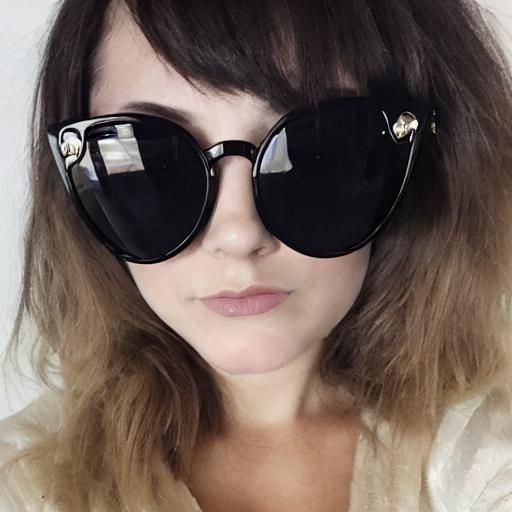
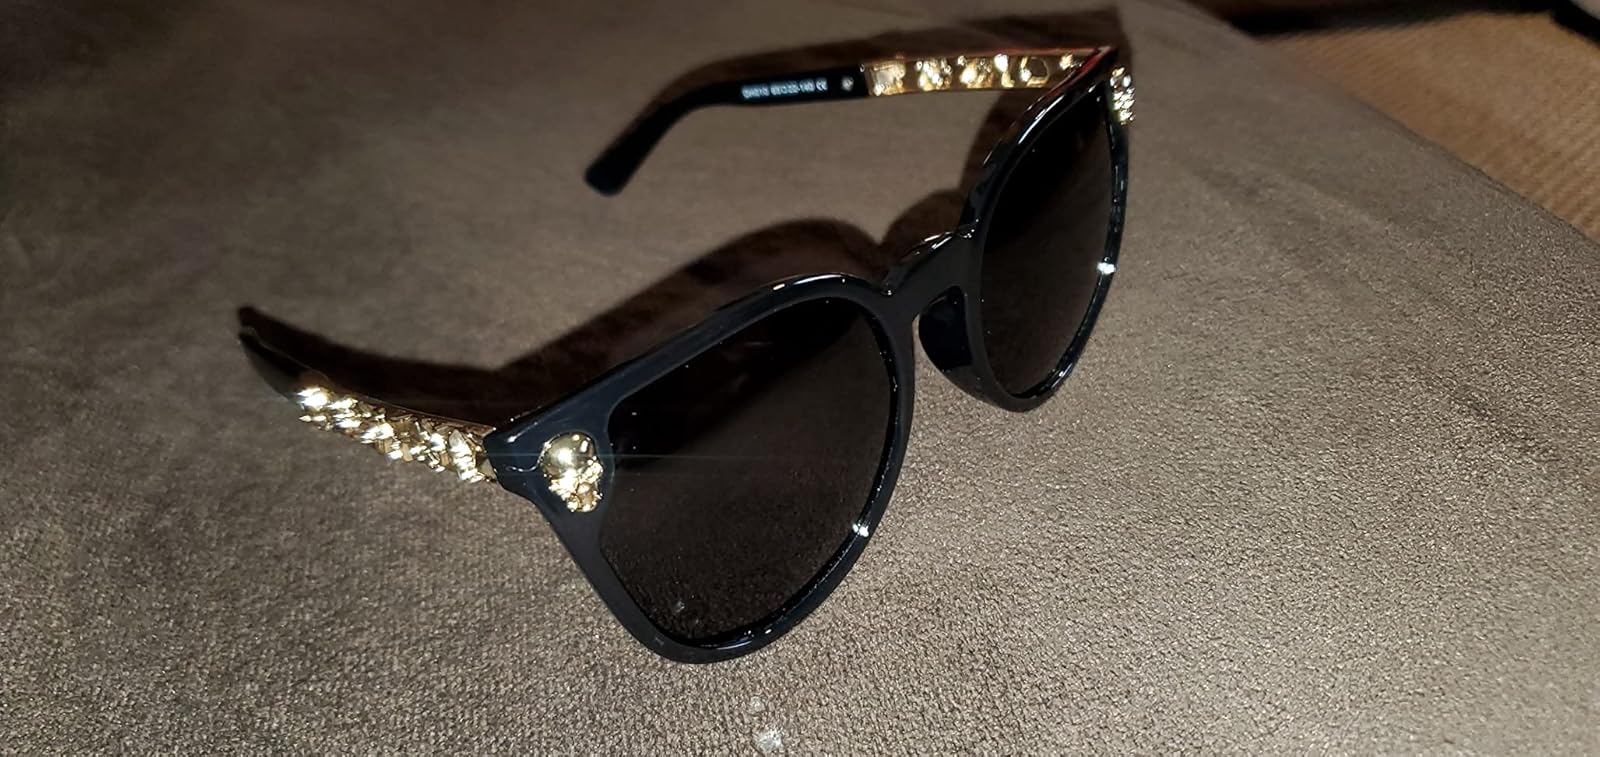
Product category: accessories_sunglasses
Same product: no